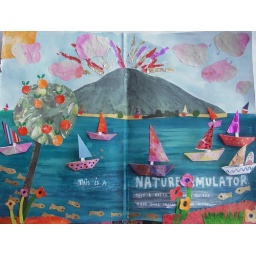
Reminds me of 6 weeks i spent sleeping on a beach looking at a smoking volcano in Italy - Stromboli